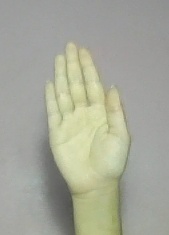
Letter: seen